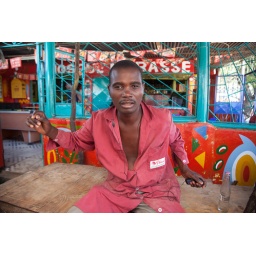
A man with red shirt rests. Fish market. Miramar beach in Maputo. Maputo, Mozambique, 04/02/2011.